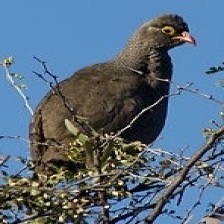
Species: BLACK FRANCOLIN
Scientific name: FRANCOLINUS FRANCOLINUS
ImageNet parent category: partridge